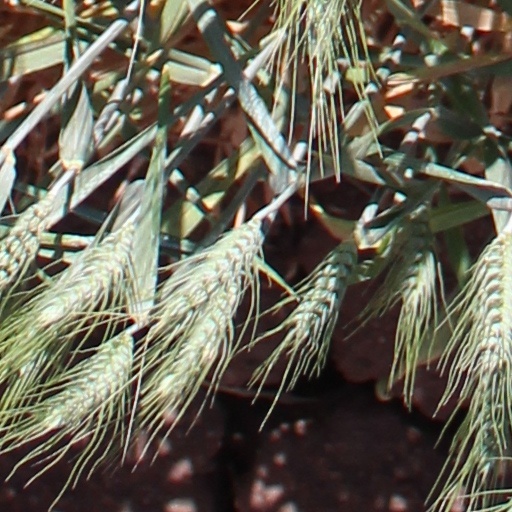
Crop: wheat